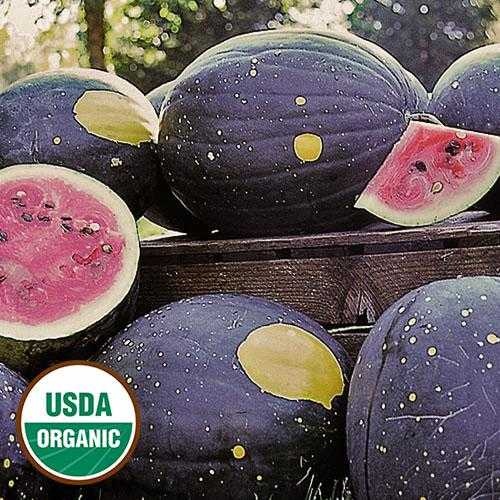
Label: Watermelon